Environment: real
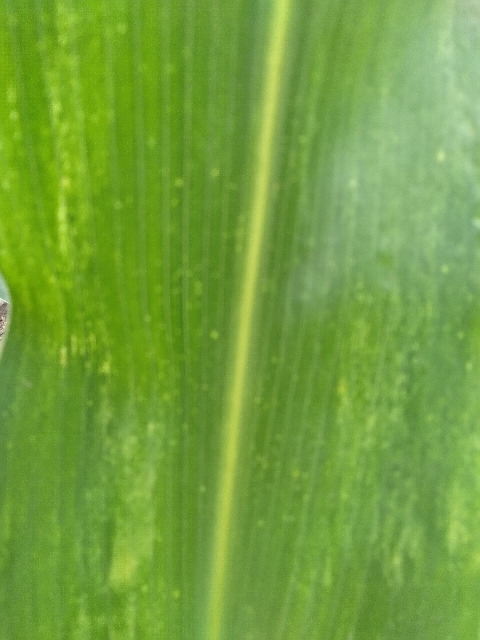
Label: lethal_necrosis